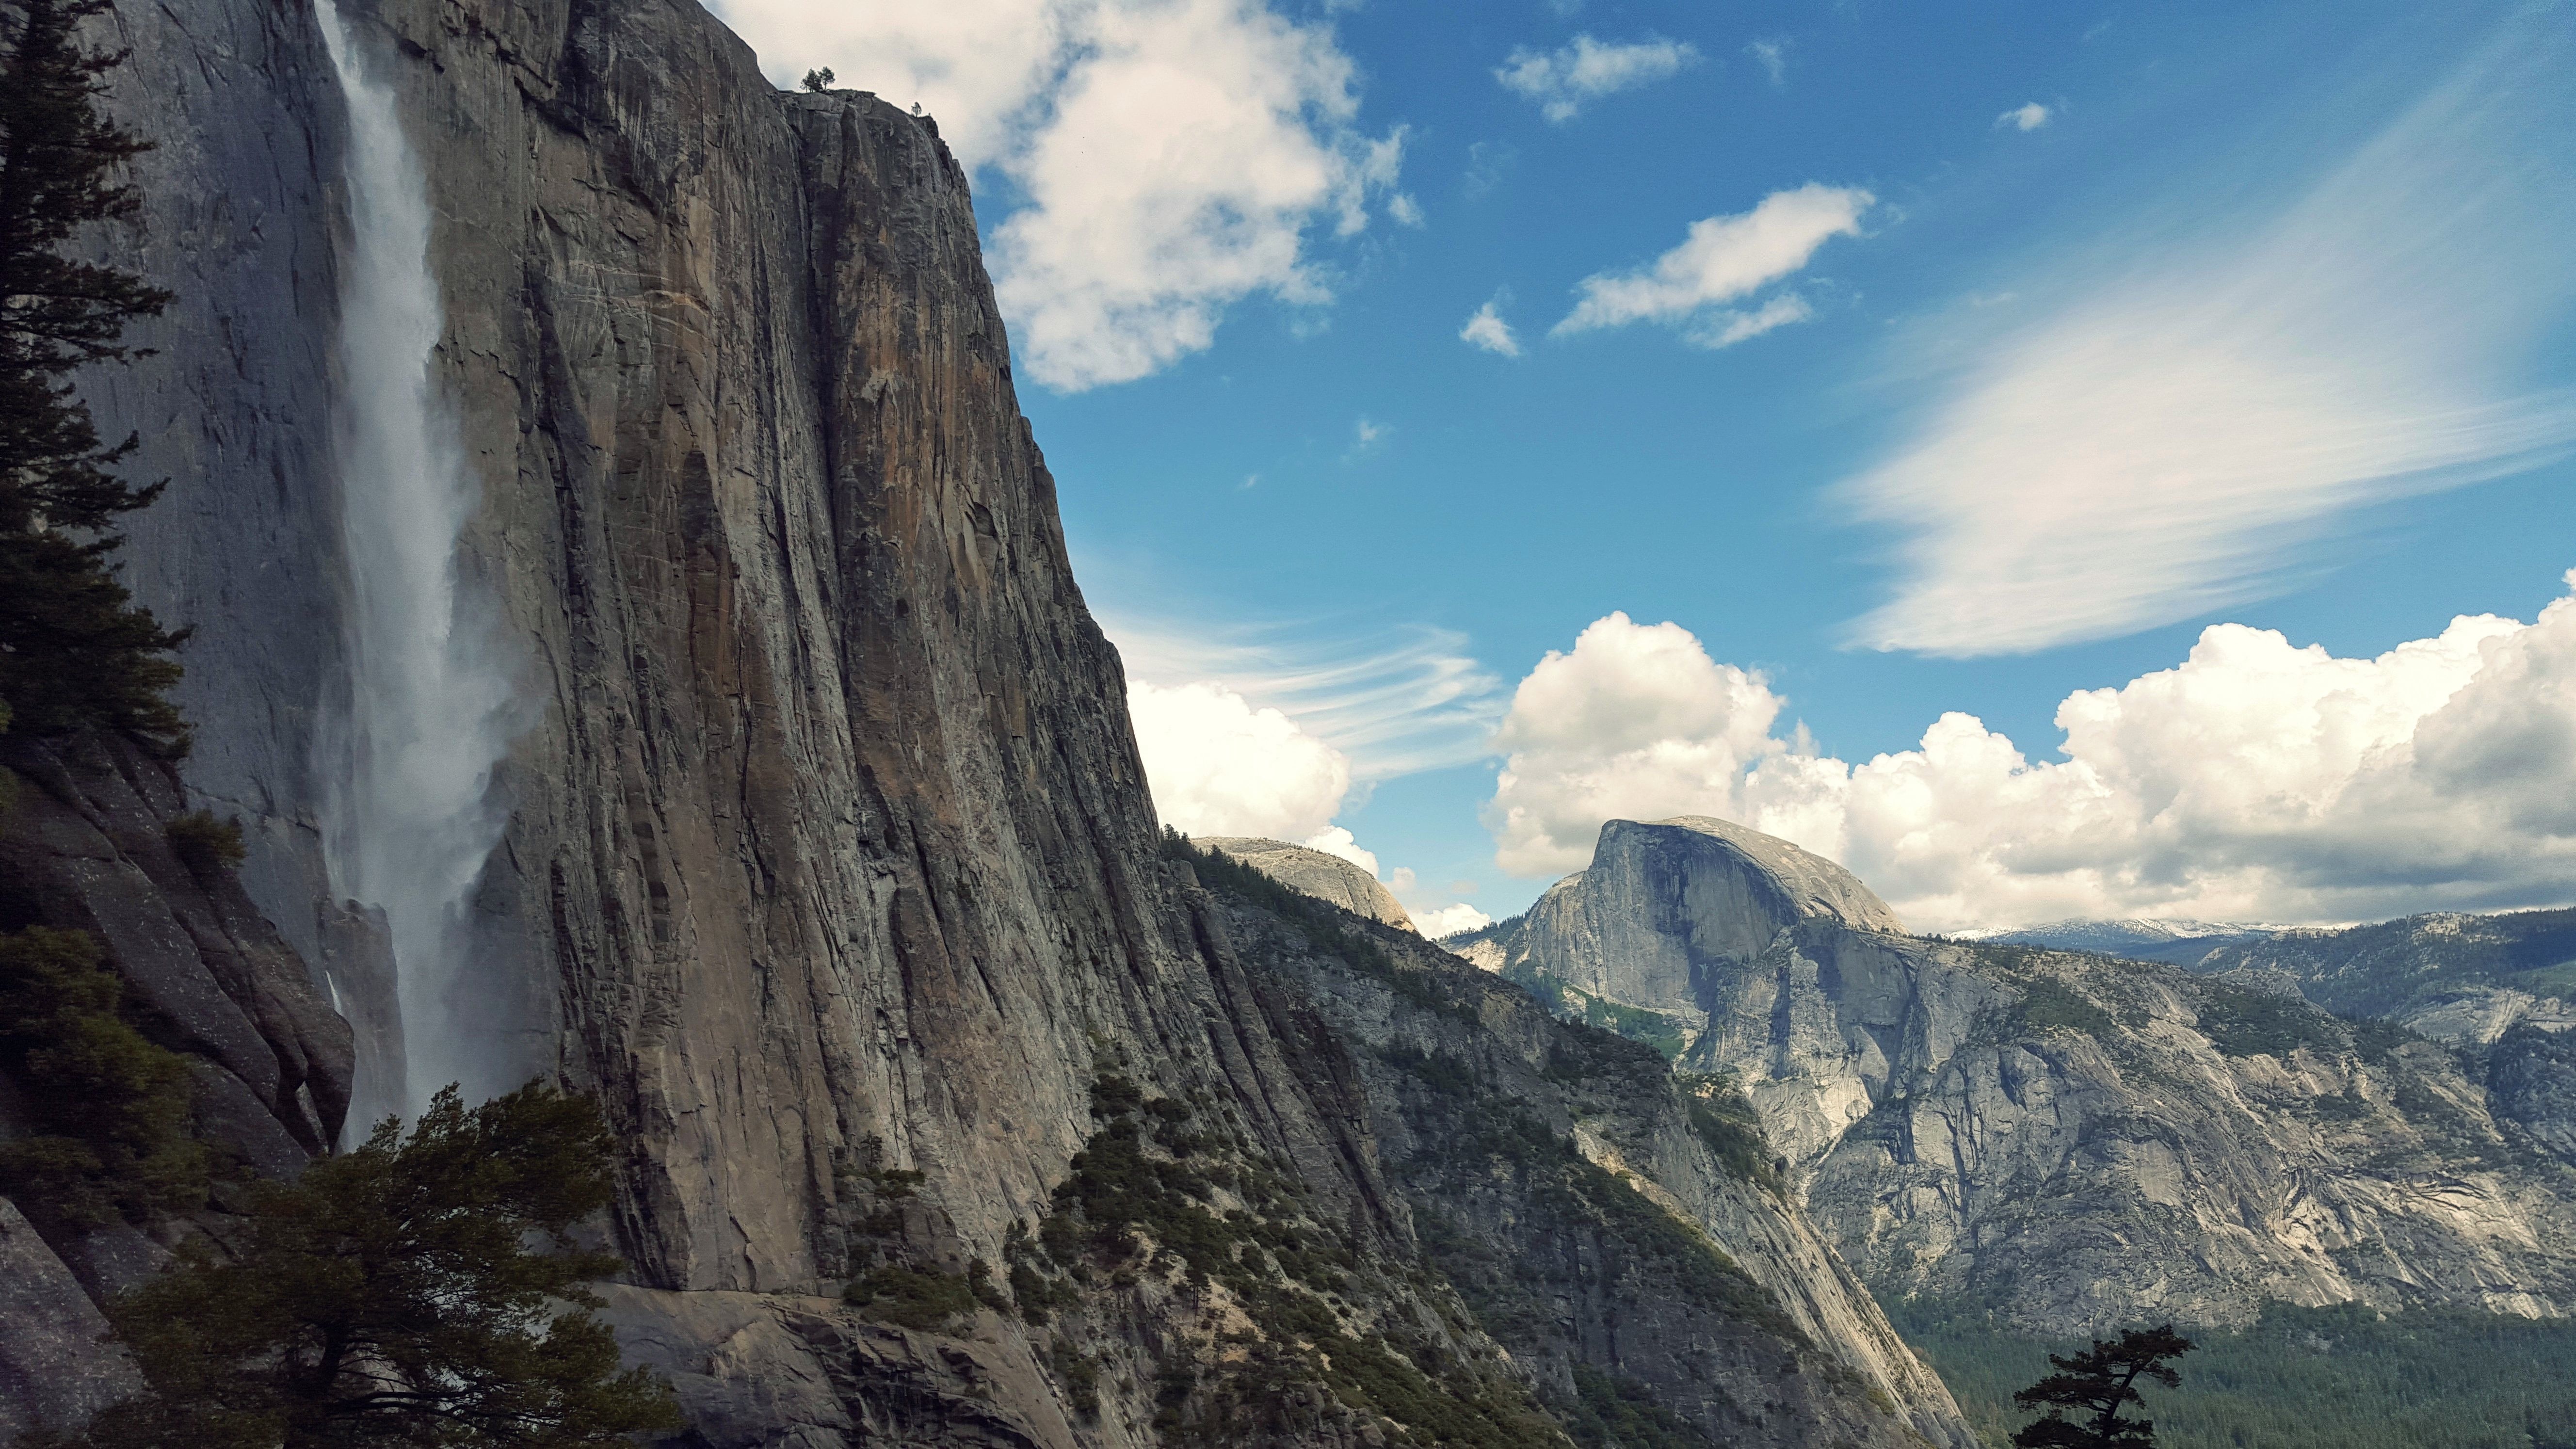
landscape, nature, rock, waterfall, wilderness, mountain, cloud, adventure, mountain range, cliff, terrain, national park, ridge, alps, plateau, landform, mountainous landforms